Battle of Dražgoše

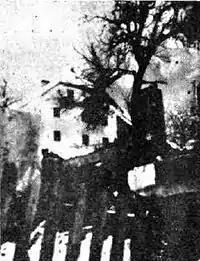
During the battle

For the attack on Dražgoše, the Germans gathered four battalions with more than 2,000 well-armed men, including heavy artillery and a spotter airplane, to attack some 200 Partisans of the Cankar Battalion. Over three days of battles, from January 9 to 11, the Germans suffered 69 casualties - 27 killed and 42 wounded - while the Partisans had 20 casualties - 9 killed and 11 wounded.